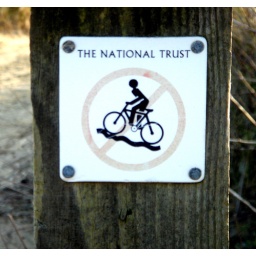
No cross bike trial around here!